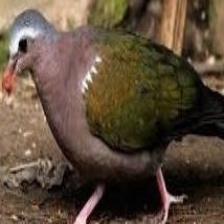
Species: GREEN WINGED DOVE
Scientific name: CHALCOPHAPS INDICA